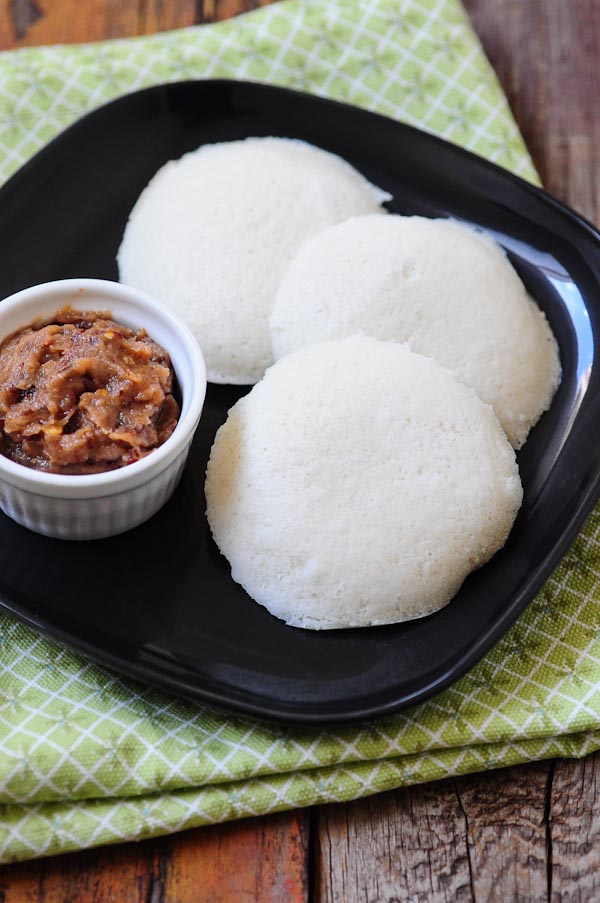
Dish: idli